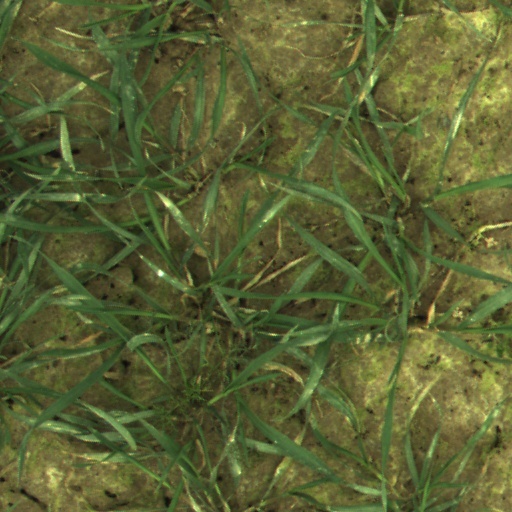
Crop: wheat